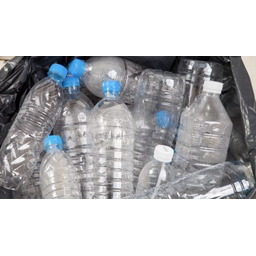
Label: plastic